1920 Rock Island Independents season

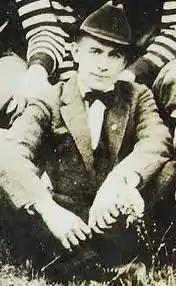
Walter Flanigan, manager of the 1920 Rock Island Independents

After the 1919 season, representatives of the Canton Bulldogs, the Cleveland Tigers, the Dayton Triangles, and the Akron Pros met on August 20, 1920, to discuss the formation of a new league. At the meeting, they tentatively agreed on a salary cap and pledged not to sign college players or players already under contract with other teams. They also agreed on a name for the circuit: the American Professional Football Conference. They then invited other professional teams to a second meeting on September 17.